Dum Diversas

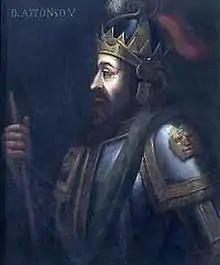
Afonso V of Portugal

By the summer of 1452 Ottoman Sultan Mehmed II had completed the Rumelihisarı fortress on the western or European side of the Bosporus. Located several miles north of Constantinople, it commanded the narrowest part of the strait. Byzantine Emperor Constantine XI wrote to Pope Nicholas for help. Issued less than a year before the Fall of Constantinople in 1453, the bull may have been intended to begin another crusade against the Ottoman Empire. It was not until Afonso V of Portugal responded to a papal call for aid against the Turks that Pope Nicholas V agreed to support the Portuguese claims regarding territory in Africa. Although some troops arrived from the mercantile city-states in the north of Italy, Pope Nicholas did not have the influence the Byzantines thought that he had over the Western kings and princes. France and England were both weakened by the Hundred Years' War, and Spain was still engaged in conflict with Islamic strongholds in Iberia. Any western contribution was not adequate to counterbalance Ottoman strength.